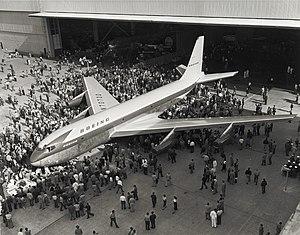
Le Douglas DC-8 est un avion de ligne quadriréacteur à fuselage étroit, moyen et long-courrier, produit entre 1958 et 1972 par la Douglas Aircraft Company, puis par McDonnell Douglas, après la fusion de l'avionneur avec la McDonnell Aircraft Corporation. Le DC-8 est l'un des tout premiers avions de ligne à réaction et est, avec son concurrent le Boeing 707, l'un des emblèmes de l'ère du jet. Selon les versions et les configurations, la capacité de l'avion varie entre 117 et 259 passagers et son autonomie est comprise entre 5 900 et 10 800 km.
Le Boeing 707 est un avion de ligne quadriréacteur long-courrier de taille moyenne à fuselage étroit construit par Boeing Commercial Airplanes entre 1958 et 1979. Son nom est habituellement prononcé « seven o seven » en anglais et « sept cent sept » en français. Selon les versions, l'avion a une capacité de 140 à 189 passagers et une distance franchissable comprise entre 4 630 et 10 650 km.